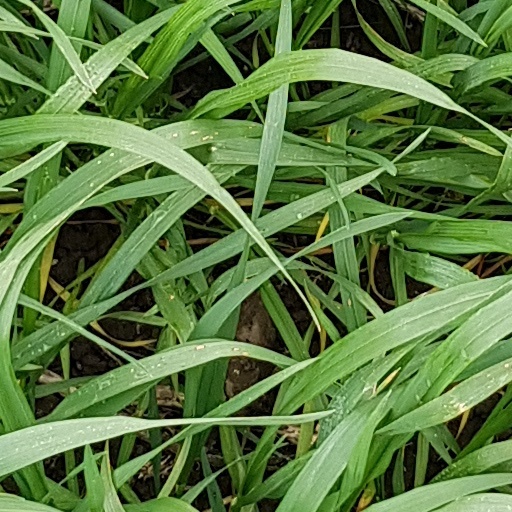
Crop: wheat